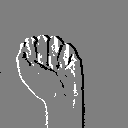
ASL letter: a